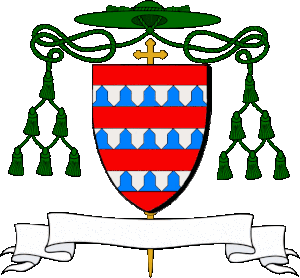
De gueules à trois fasces de vair